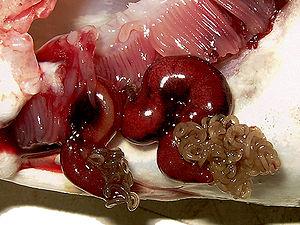
Lernaeocera branchialis, un copépode parasite récolté sur un Merlan (Merlangius merlangus). Longueur (œufs compris)